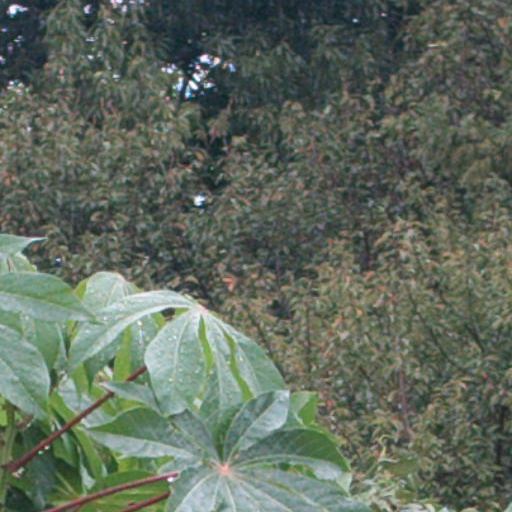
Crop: cassava